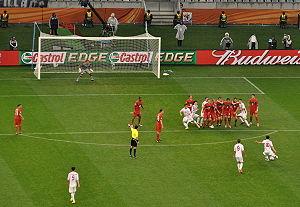
La Coupe du monde de football 2010 est la dix-neuvième édition de la Coupe du monde de football. Elle s’est déroulée du 11 juin au 11 juillet 2010 en Afrique du Sud et est remportée par l’Espagne.